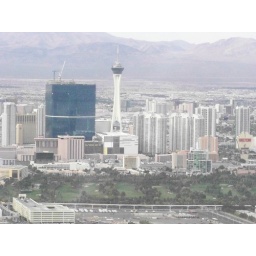
The blue tower under construction is the Fontainebleu. Your guess as to whether it ever gets completed.